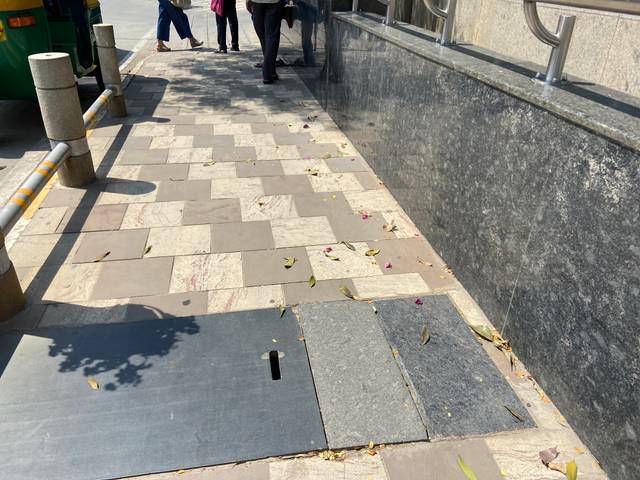
Region: India
Coordinates: 12.972, 77.596